Troude-class cruiser

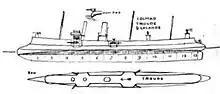
Plan and profile drawing of the "Troude" class

The ships of the "Troude" class were long at the waterline and long overall, with a beam of and an average draft of , which increased to aft. They displaced as designed. Their hulls had a pronounced ram bow and tumblehome shape that characterized most French warships of the period. They had a minimal superstructure that consisted primarily of a small bridge. Their crew amounted to 200 officers and enlisted men.